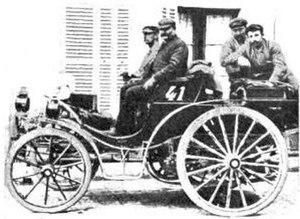
Ernest Archdeacon au Paris-Marseille-Paris 1896 (Delahaye à pneumatiques Michelin) - Histoire de l'Automobile, 1907 (éd. H. Dunod et E. Pinat) ASIN: B001BPBE58 p.317
Paris-Marseille-Paris est la première course automobile organisée officiellement par l'Automobile Club de France, le départ est donné le 24 septembre 1896. Elle est aussi considérée rétrospectivement comme étant le IIᵉ Grand Prix automobile de l'A.C.F. par cette institution.